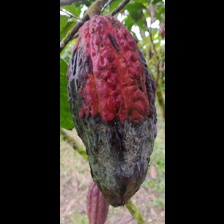
Label: phytophthora